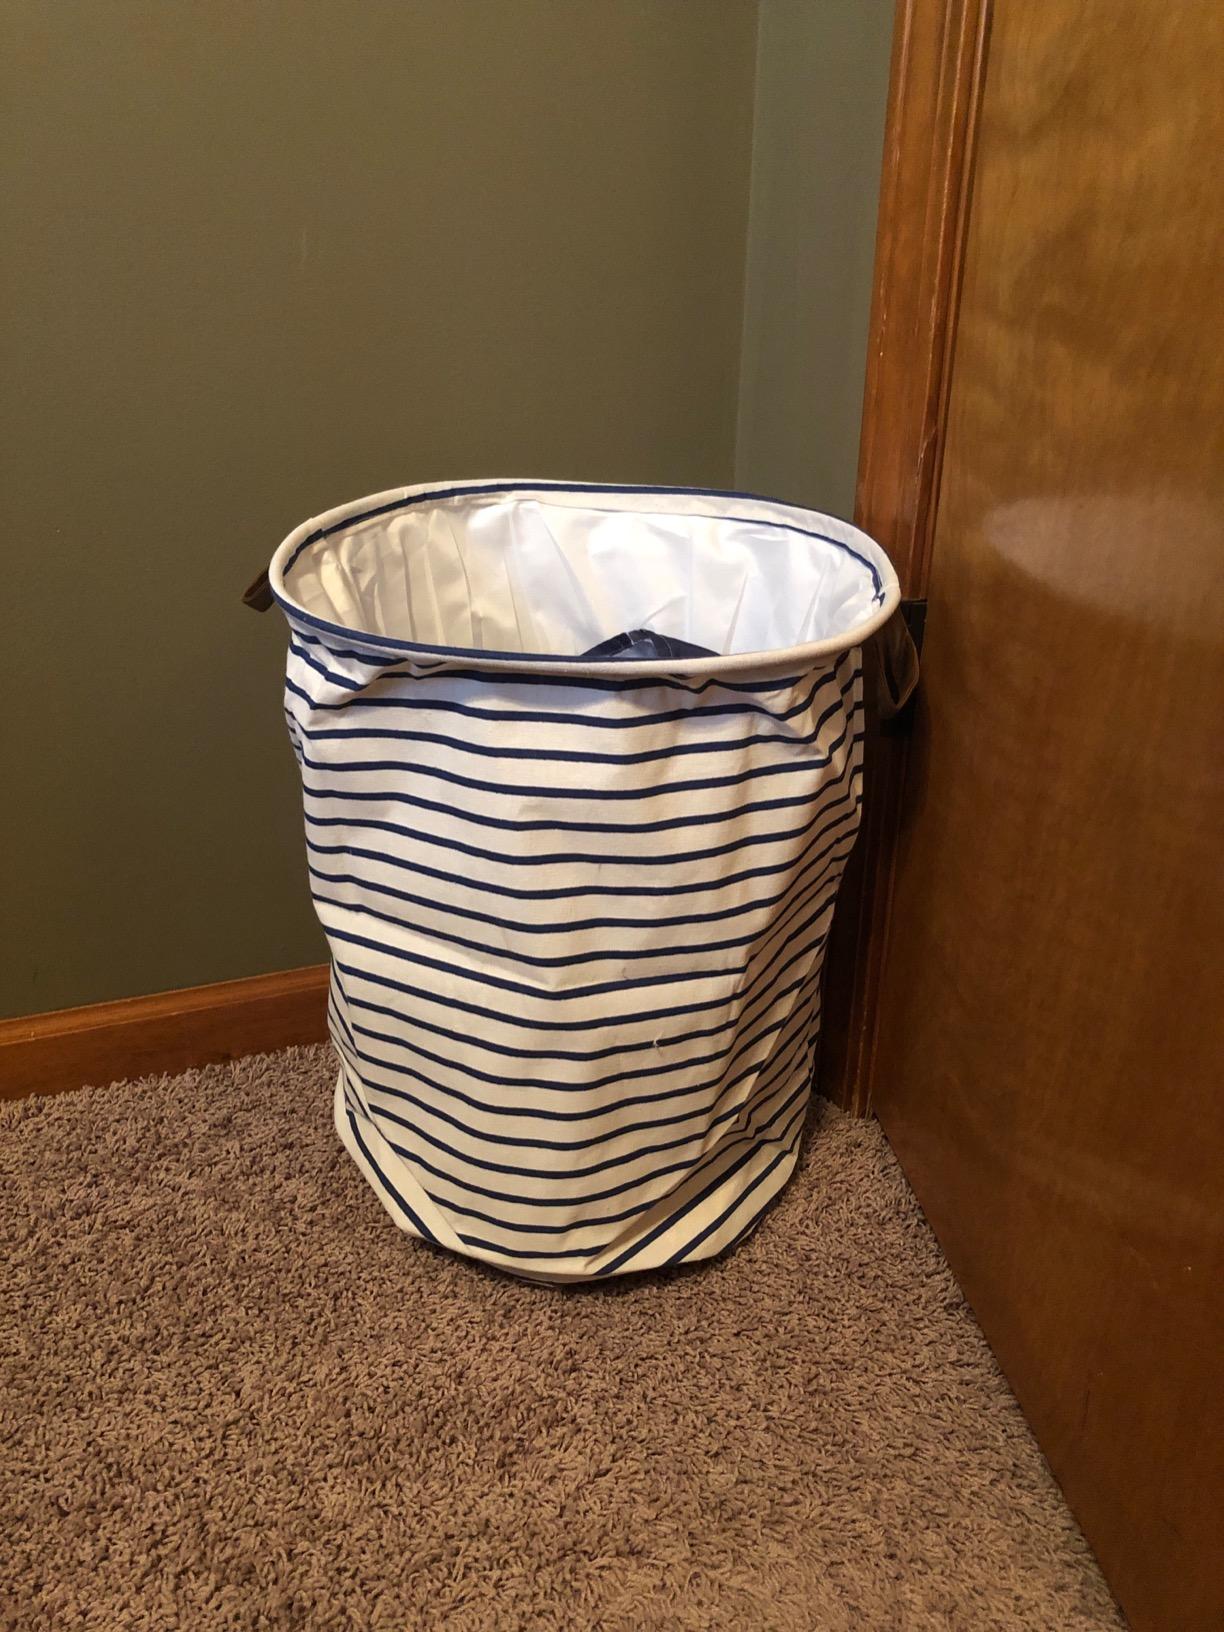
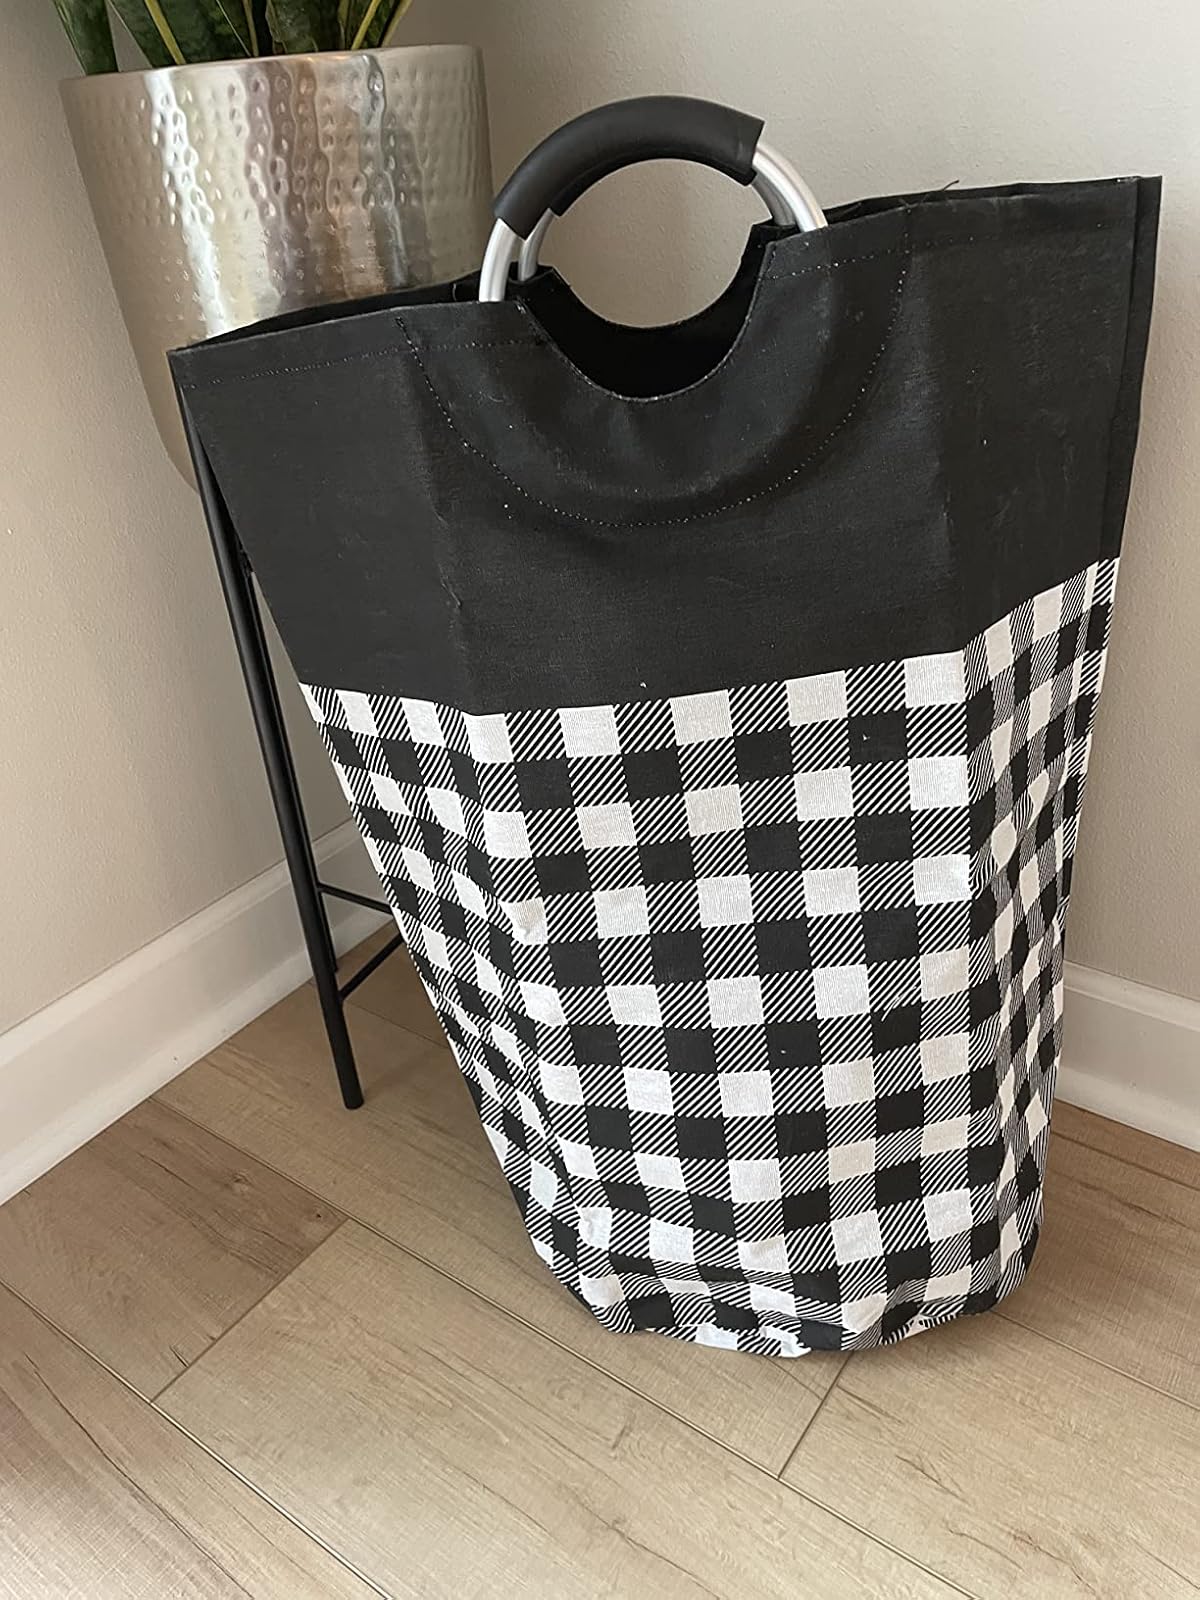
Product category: items_hamper
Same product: no